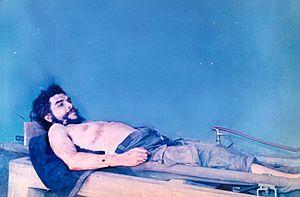
Ernesto Guevara, plus connu comme « Che Guevara » [ ʃe ɡevara] ou « le Che », né le 14 juin 1928 à Rosario en Argentine et mort exécuté le 9 octobre 1967 à La Higuera en Bolivie, à l'âge de 39 ans, est un révolutionnaire marxiste-léniniste et internationaliste argentin ainsi qu'un homme politique d'Amérique latine. Il a notamment été un dirigeant de la révolution cubaine, qu'il a théorisée et tenté d'exporter, sans succès, vers le Congo puis la Bolivie où il trouve la mort.